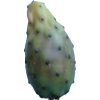
Label: cactus_fruit_green